Astronomical interferometer

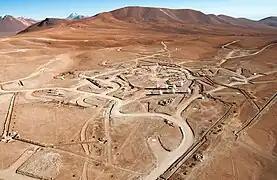
Aerial view of the ESO/NAOJ/NRAO ALMA construction site.

In the 1980s the aperture synthesis interferometric imaging technique was extended to visible light and infrared astronomy by the Cavendish Astrophysics Group, providing the first very high resolution images of nearby stars. In 1995 this technique was demonstrated on an array of separate optical telescopes for the first time, allowing a further improvement in resolution, and allowing even higher resolution imaging of stellar surfaces. Software packages such as BSMEM or MIRA are used to convert the measured visibility amplitudes and closure phases into astronomical images. The same techniques have now been applied at a number of other astronomical telescope arrays, including the Navy Precision Optical Interferometer, the Infrared Spatial Interferometer and the IOTA array. A number of other interferometers have made closure phase measurements and are expected to produce their first images soon, including the VLTI, the CHARA array and Le Coroller and Dejonghe's Hypertelescope prototype. If completed, the MRO Interferometer with up to ten movable telescopes will produce among the first higher fidelity images from a long baseline interferometer. The Navy Optical Interferometer took the first step in this direction in 1996, achieving 3-way synthesis of an image of Mizar; then a first-ever six-way synthesis of Eta Virginis in 2002; and most recently "closure phase" as a step to the first synthesized images produced by geostationary satellites.